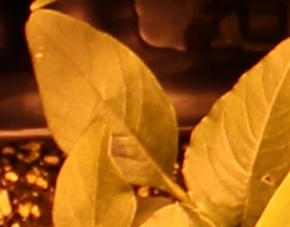
Label: Waterhemp